Pepys Library

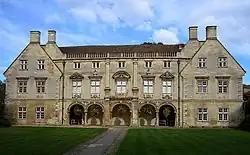
The Library is housed on the first floor of the Pepys Building of Magdalene College, Cambridge

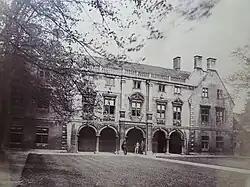
Pepys Building c 1870

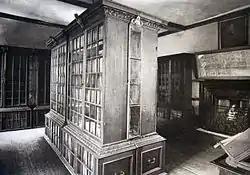
Library interior in 1890s

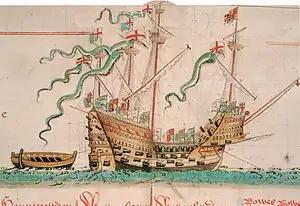
The illustration of the "Mary Rose" from the Anthony Roll

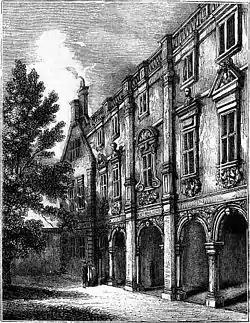
Engraving of the Pepys Building from "Old England: A Pictorial Museum" by Charles Knight, 1845

The Pepys Library of Magdalene College, Cambridge, is the personal library collected by Samuel Pepys which he bequeathed to the college following his death in 1703.